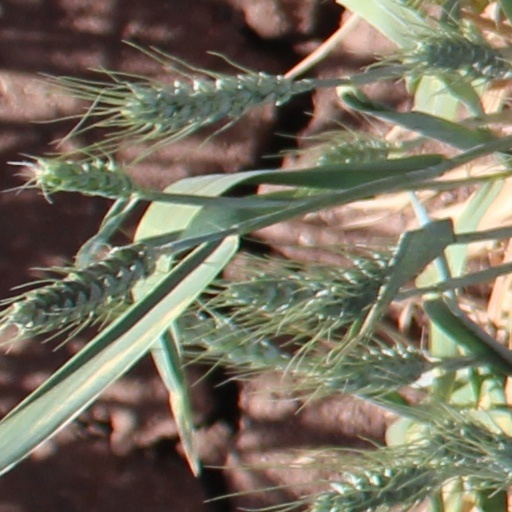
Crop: wheat